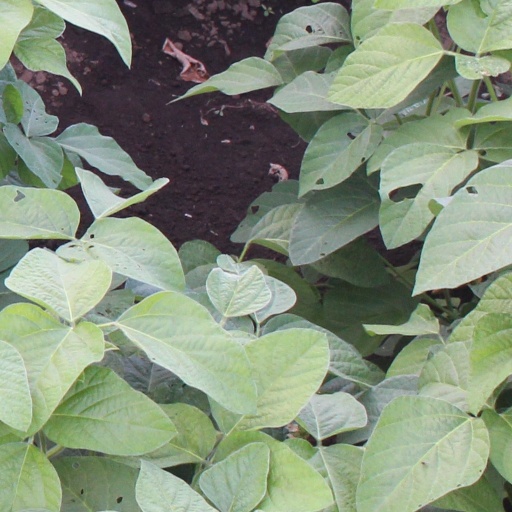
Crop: soybean